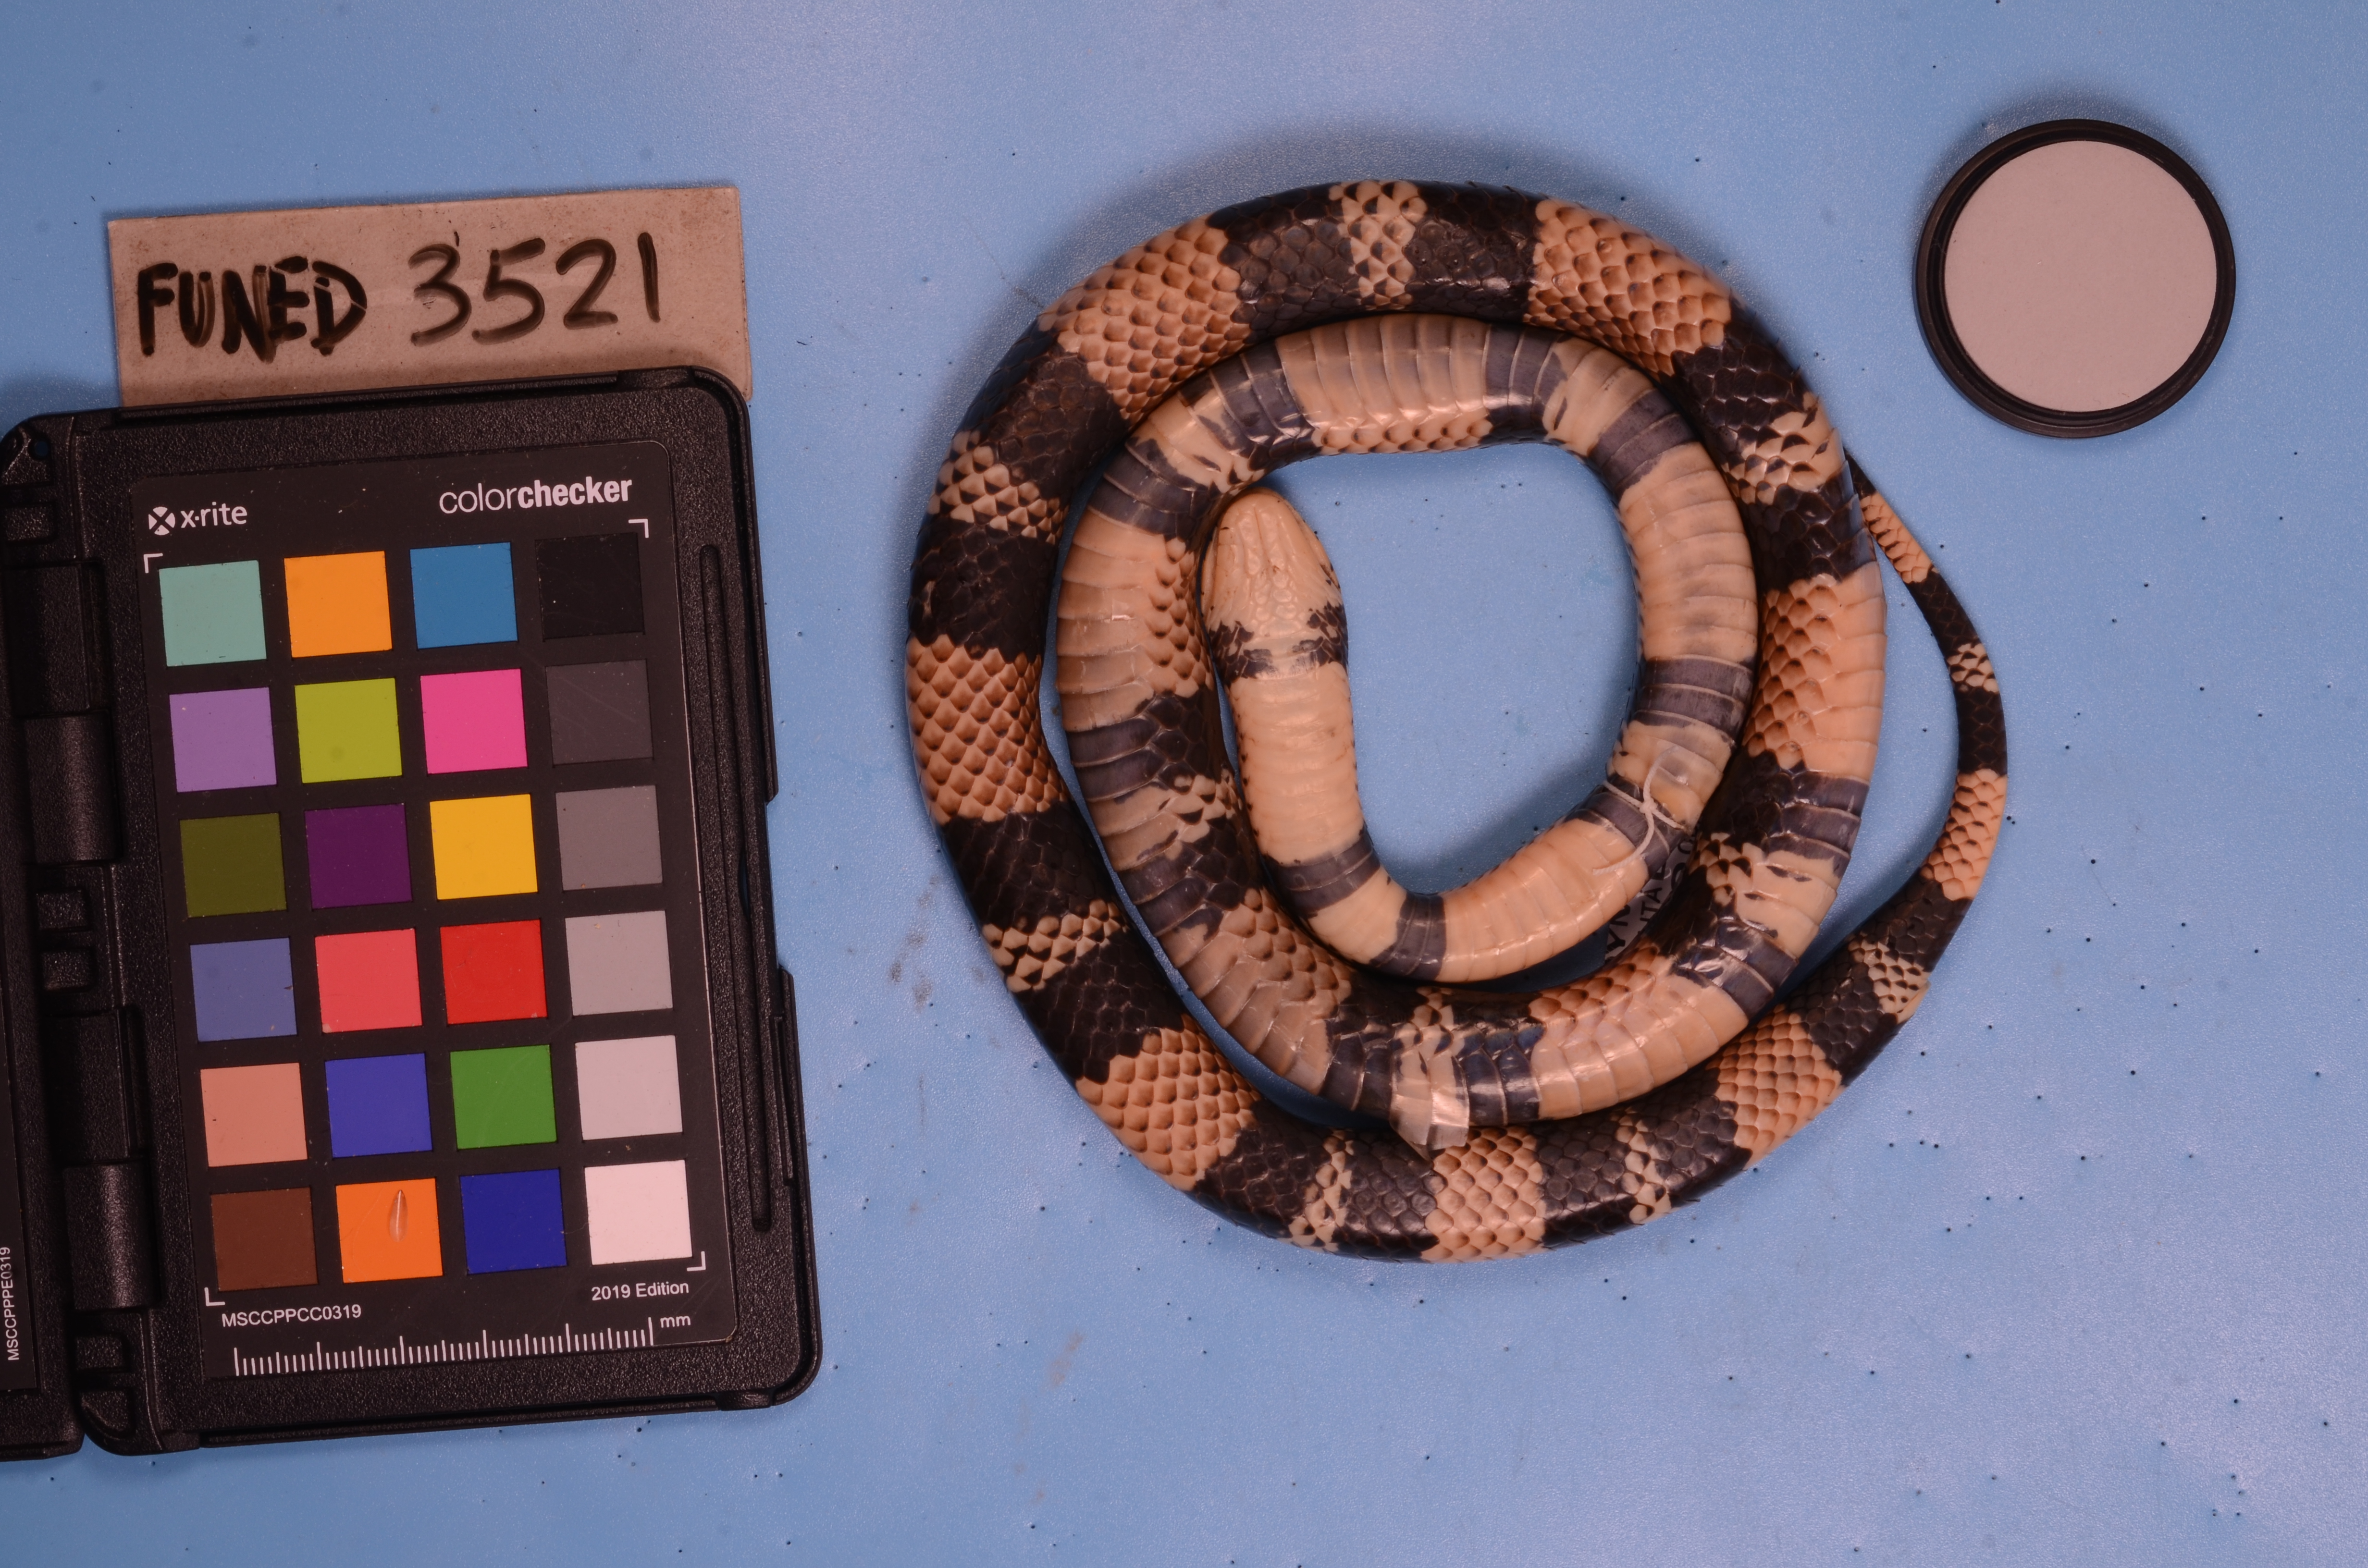
Species: Erythrolamprus aesculapii
View: ventral
Mimicry status: mimic